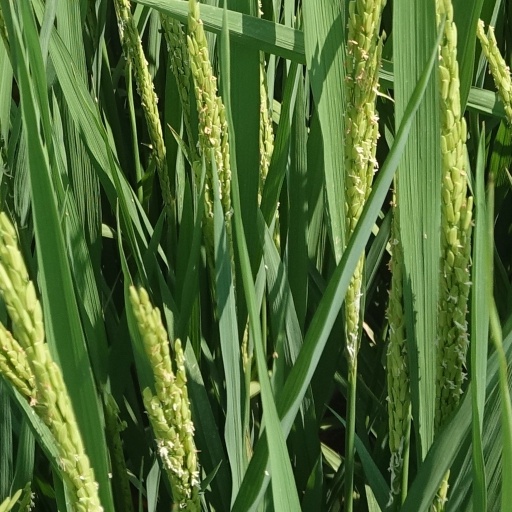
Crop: rice